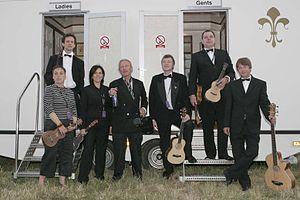
L'Ukulele Orchestra of Great Britain est un groupe de musique britannique composé de 7 joueurs de ukulélé accompagnés par un joueur de ukulele basse. Le groupe : George Hinchliffe, Dave Suich, Peter Brooke-Turner, Hester Goodman, Richie Williams, Kitty Lux, Will Grove-White, Jonty Bankes.